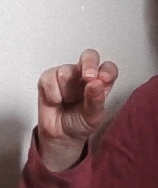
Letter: gaaf